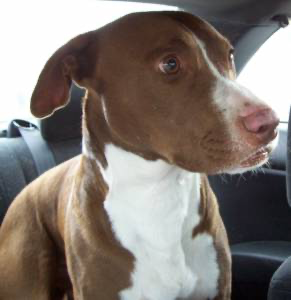
Animal: dog
Breed: american pit bull terrier